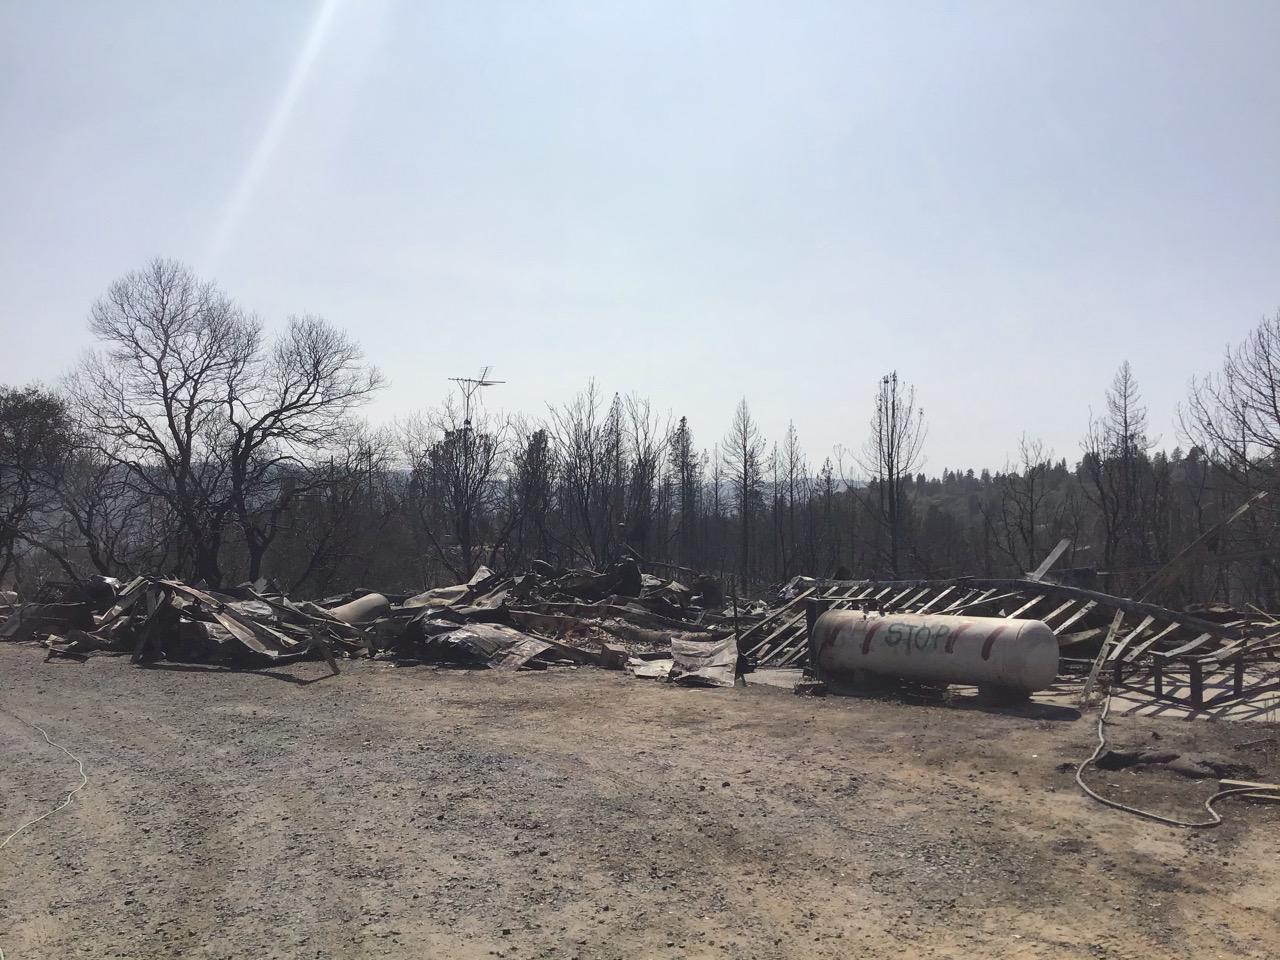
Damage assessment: destroyed